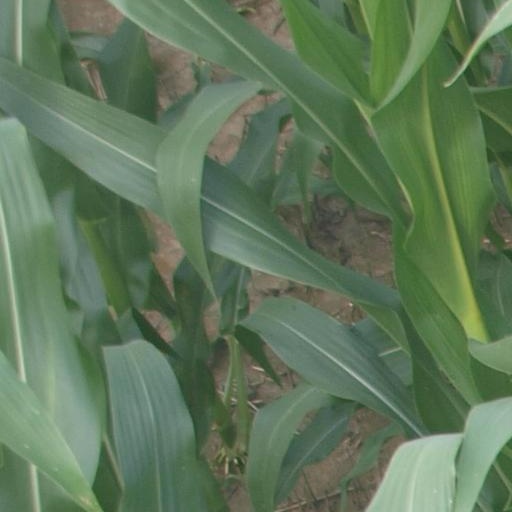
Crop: maize; corn